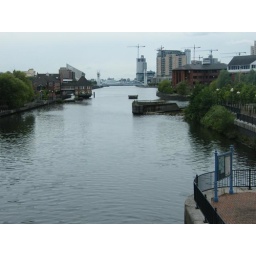
manchester Salford quays and the Trafford rd swing bridge my mother used to cross daily in WW2